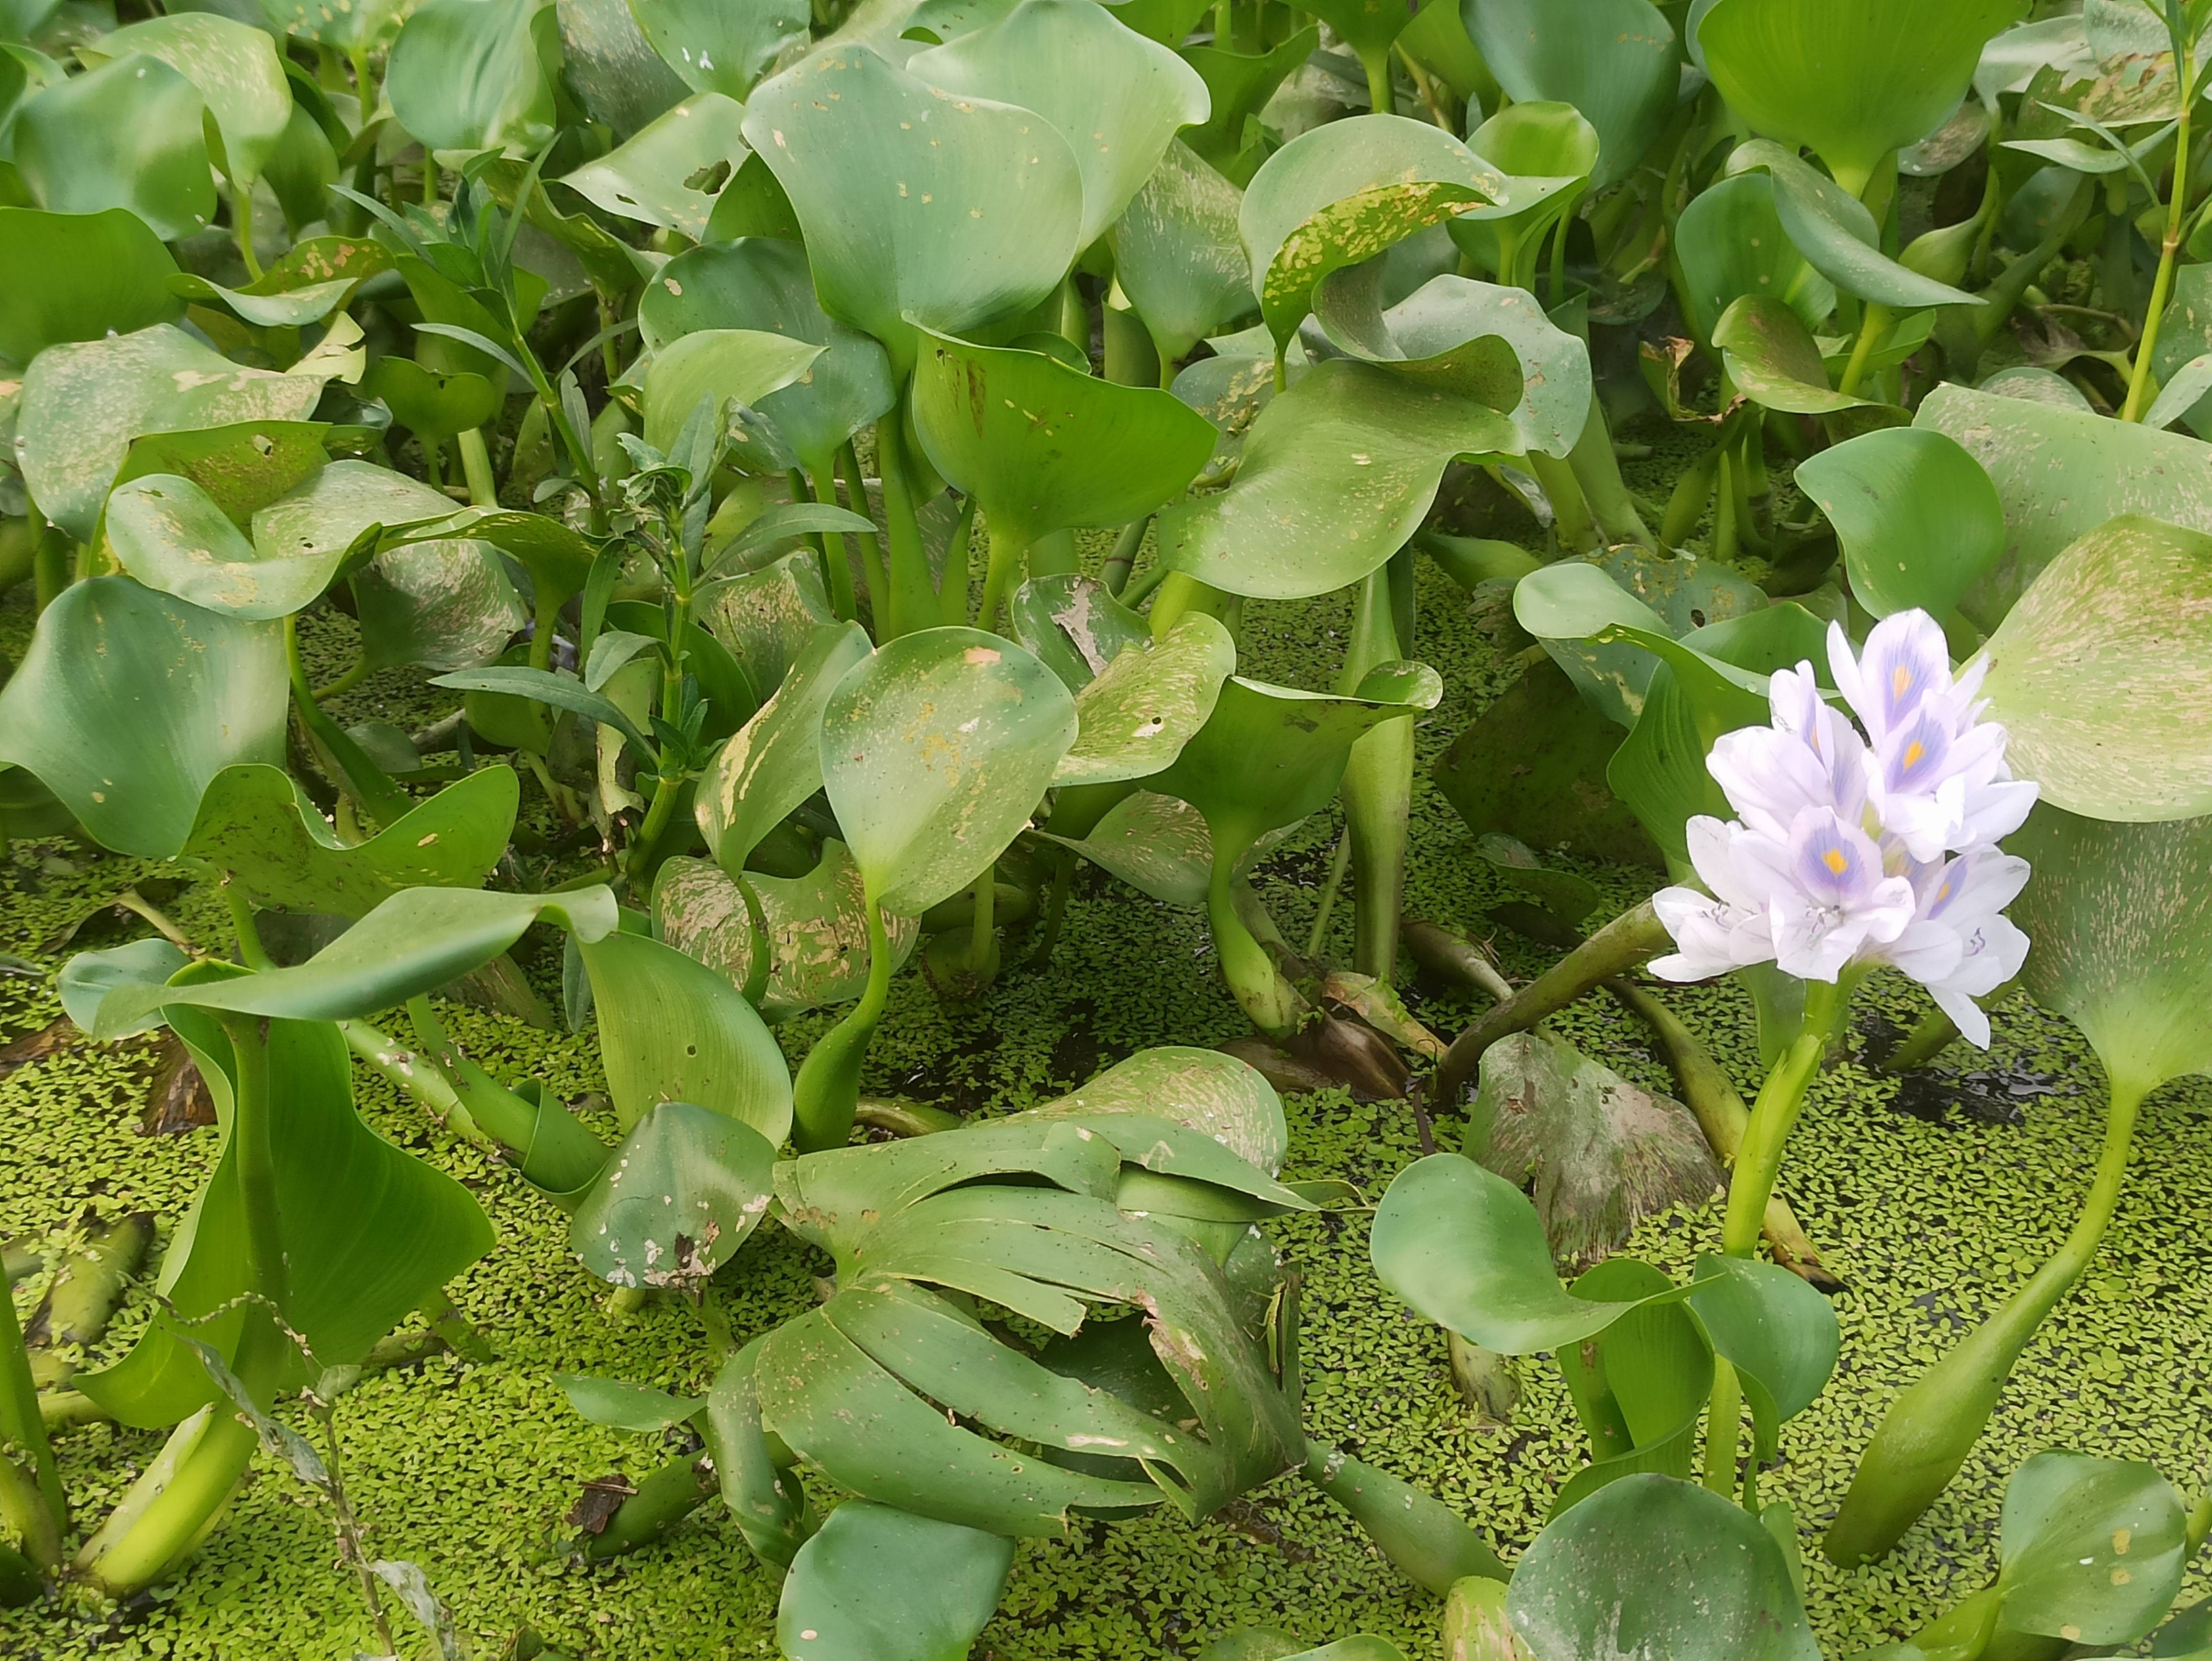
Species: Common Water Hyacinth (Eichornia crassipes)